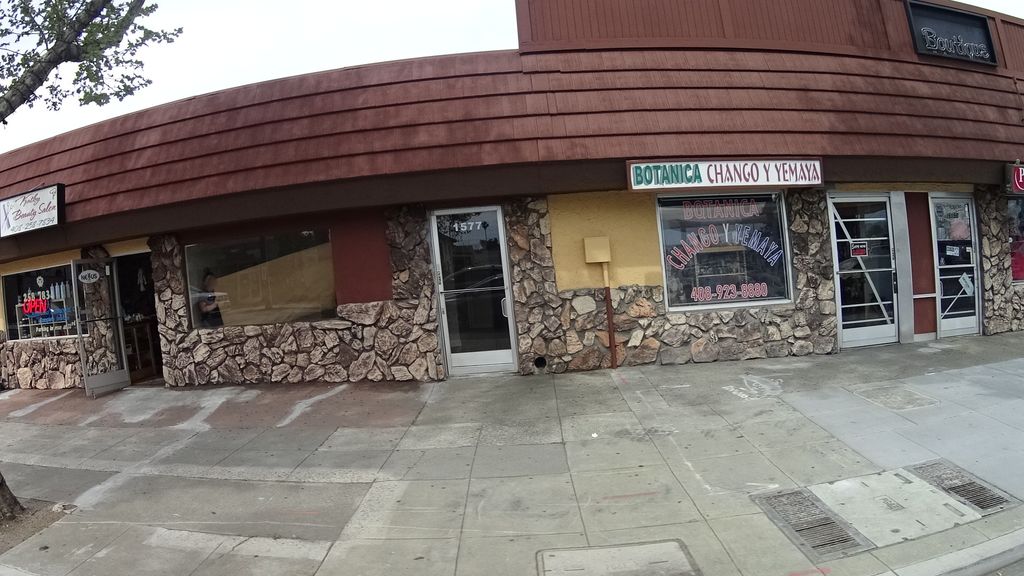
Feature: Storefront
City: San Jose
State: California
Country: United States
Date: 2018-03-31T11:36:36+00:00
Coordinates: 37.351, -121.8594